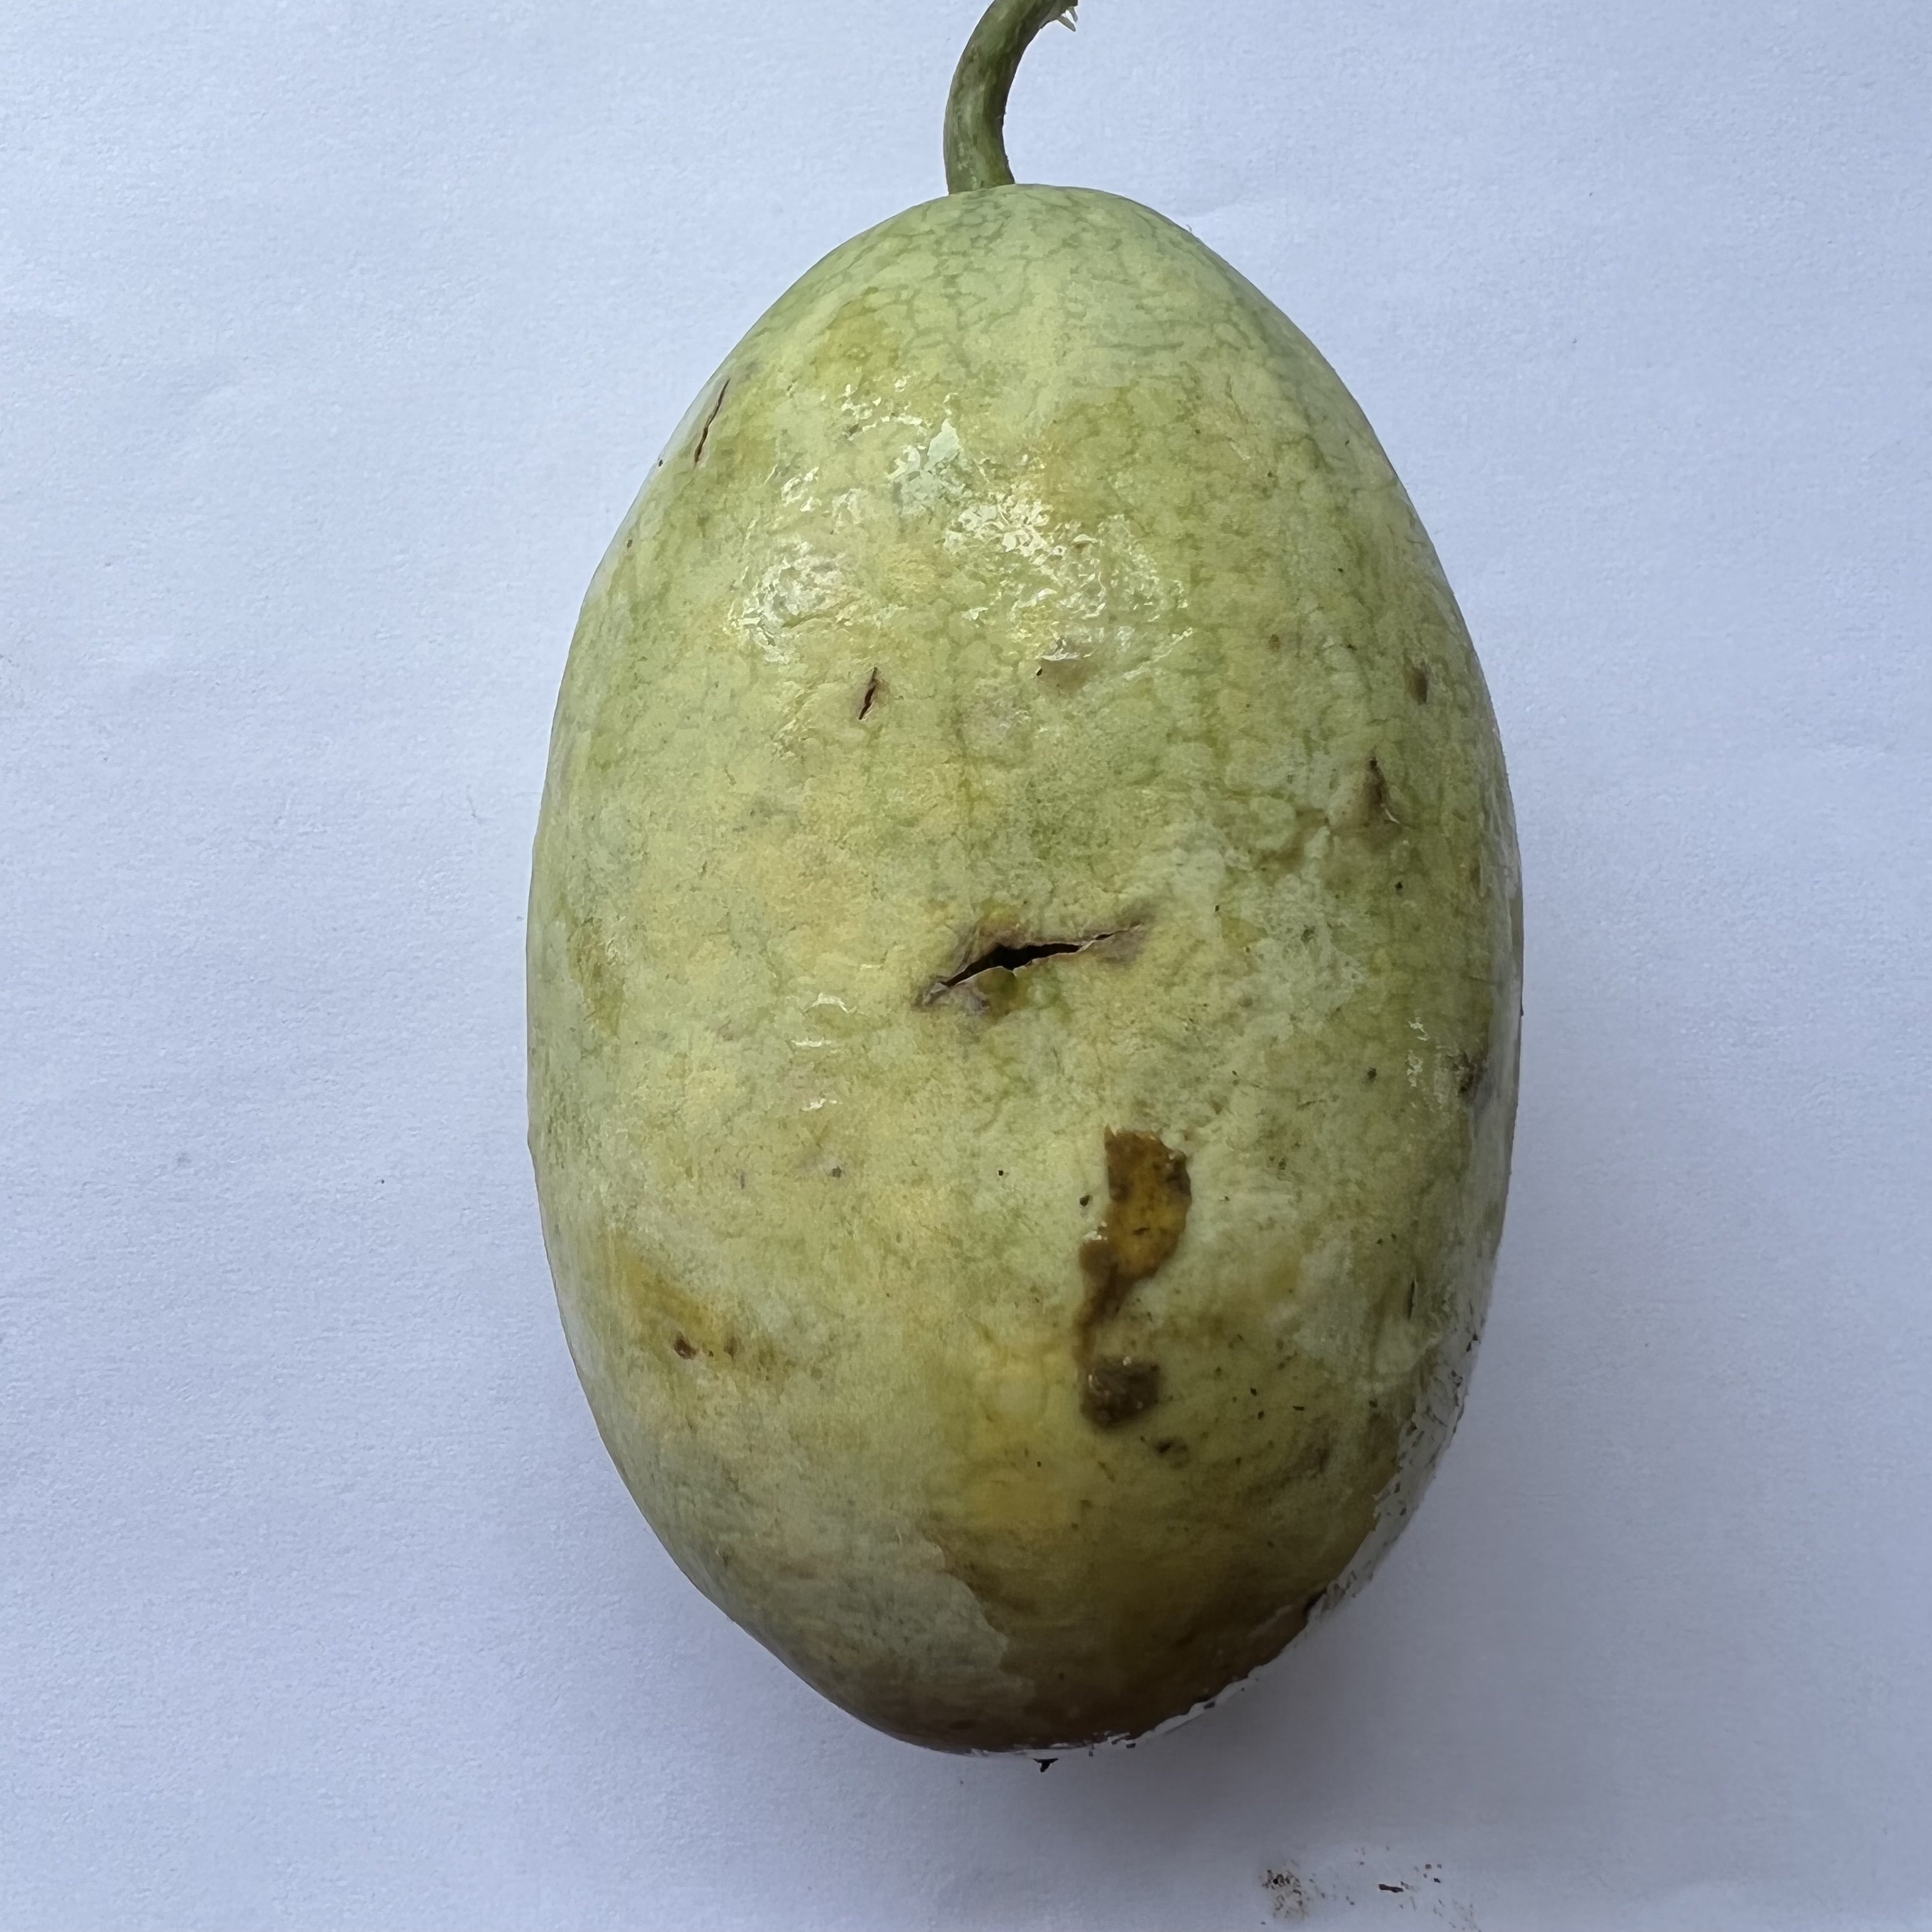
Label: Anthracnose